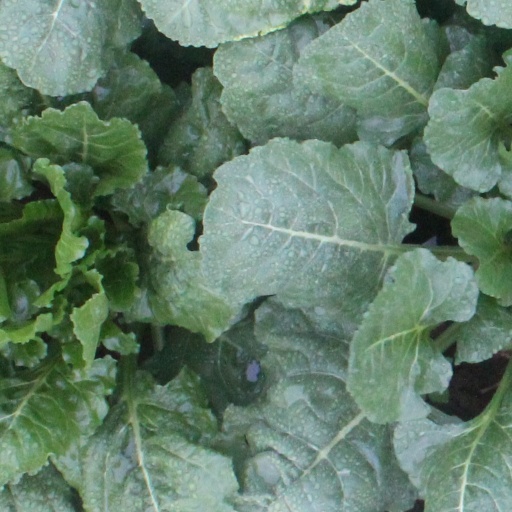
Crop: sugar beet